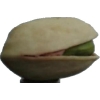
Label: pistachio